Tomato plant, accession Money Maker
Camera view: bottom (45 deg); turntable rotation: 270 degrees
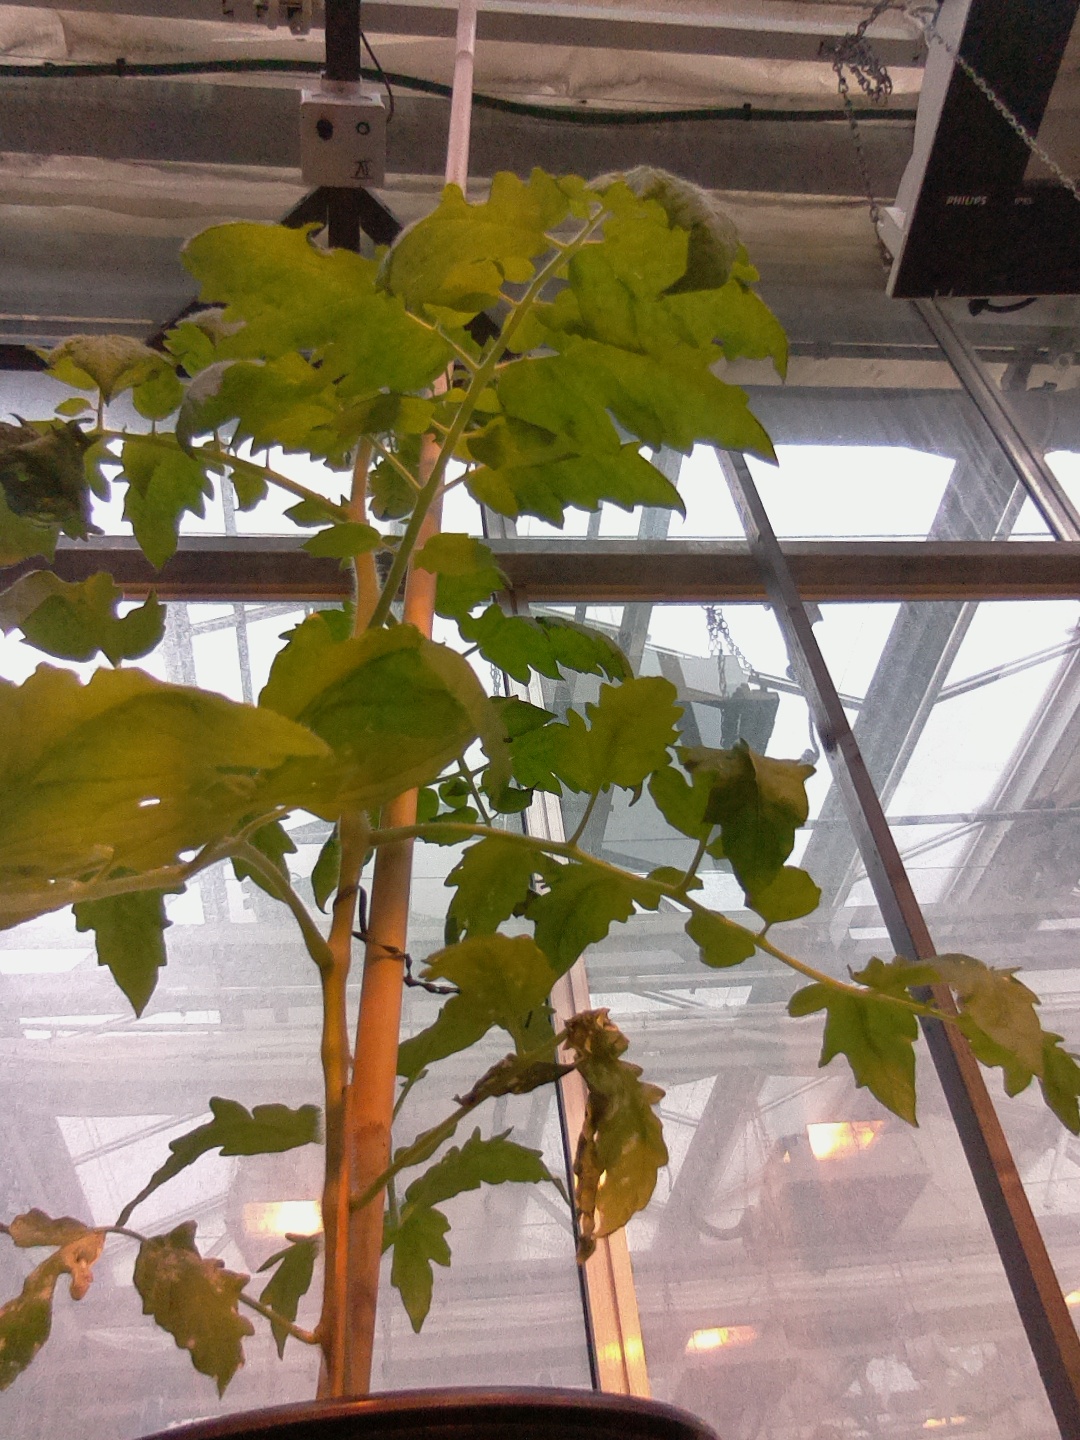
BBCH growth stage 53: 3 inflorescences visible